Okhta shipyard

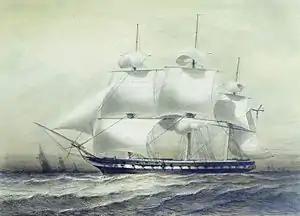
Frigate Pallada constructed at Okhta yard.

In 1806 the Admiralty bought the area opposite the Smolny monastery an area, where the convent had a school for young ladies. The purpose was to build a panoptical institute to educate professionals for shipbuilding, and the main building was finished in October 1807. The Admiralty suggested that the institute would start building small vessels for the Navy in order to teach shipbuilding skills to the students, and shipbuilding began on 12 August 1809.